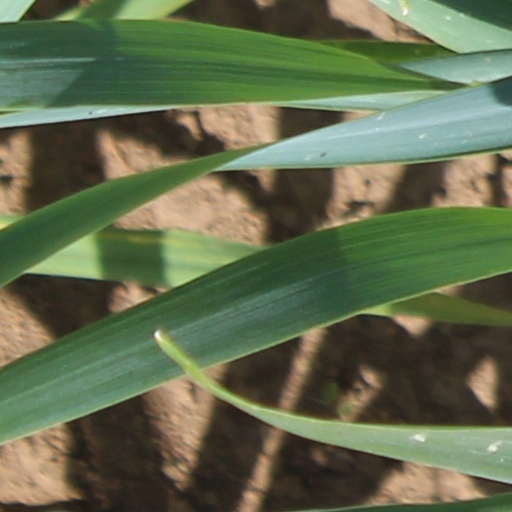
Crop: wheat